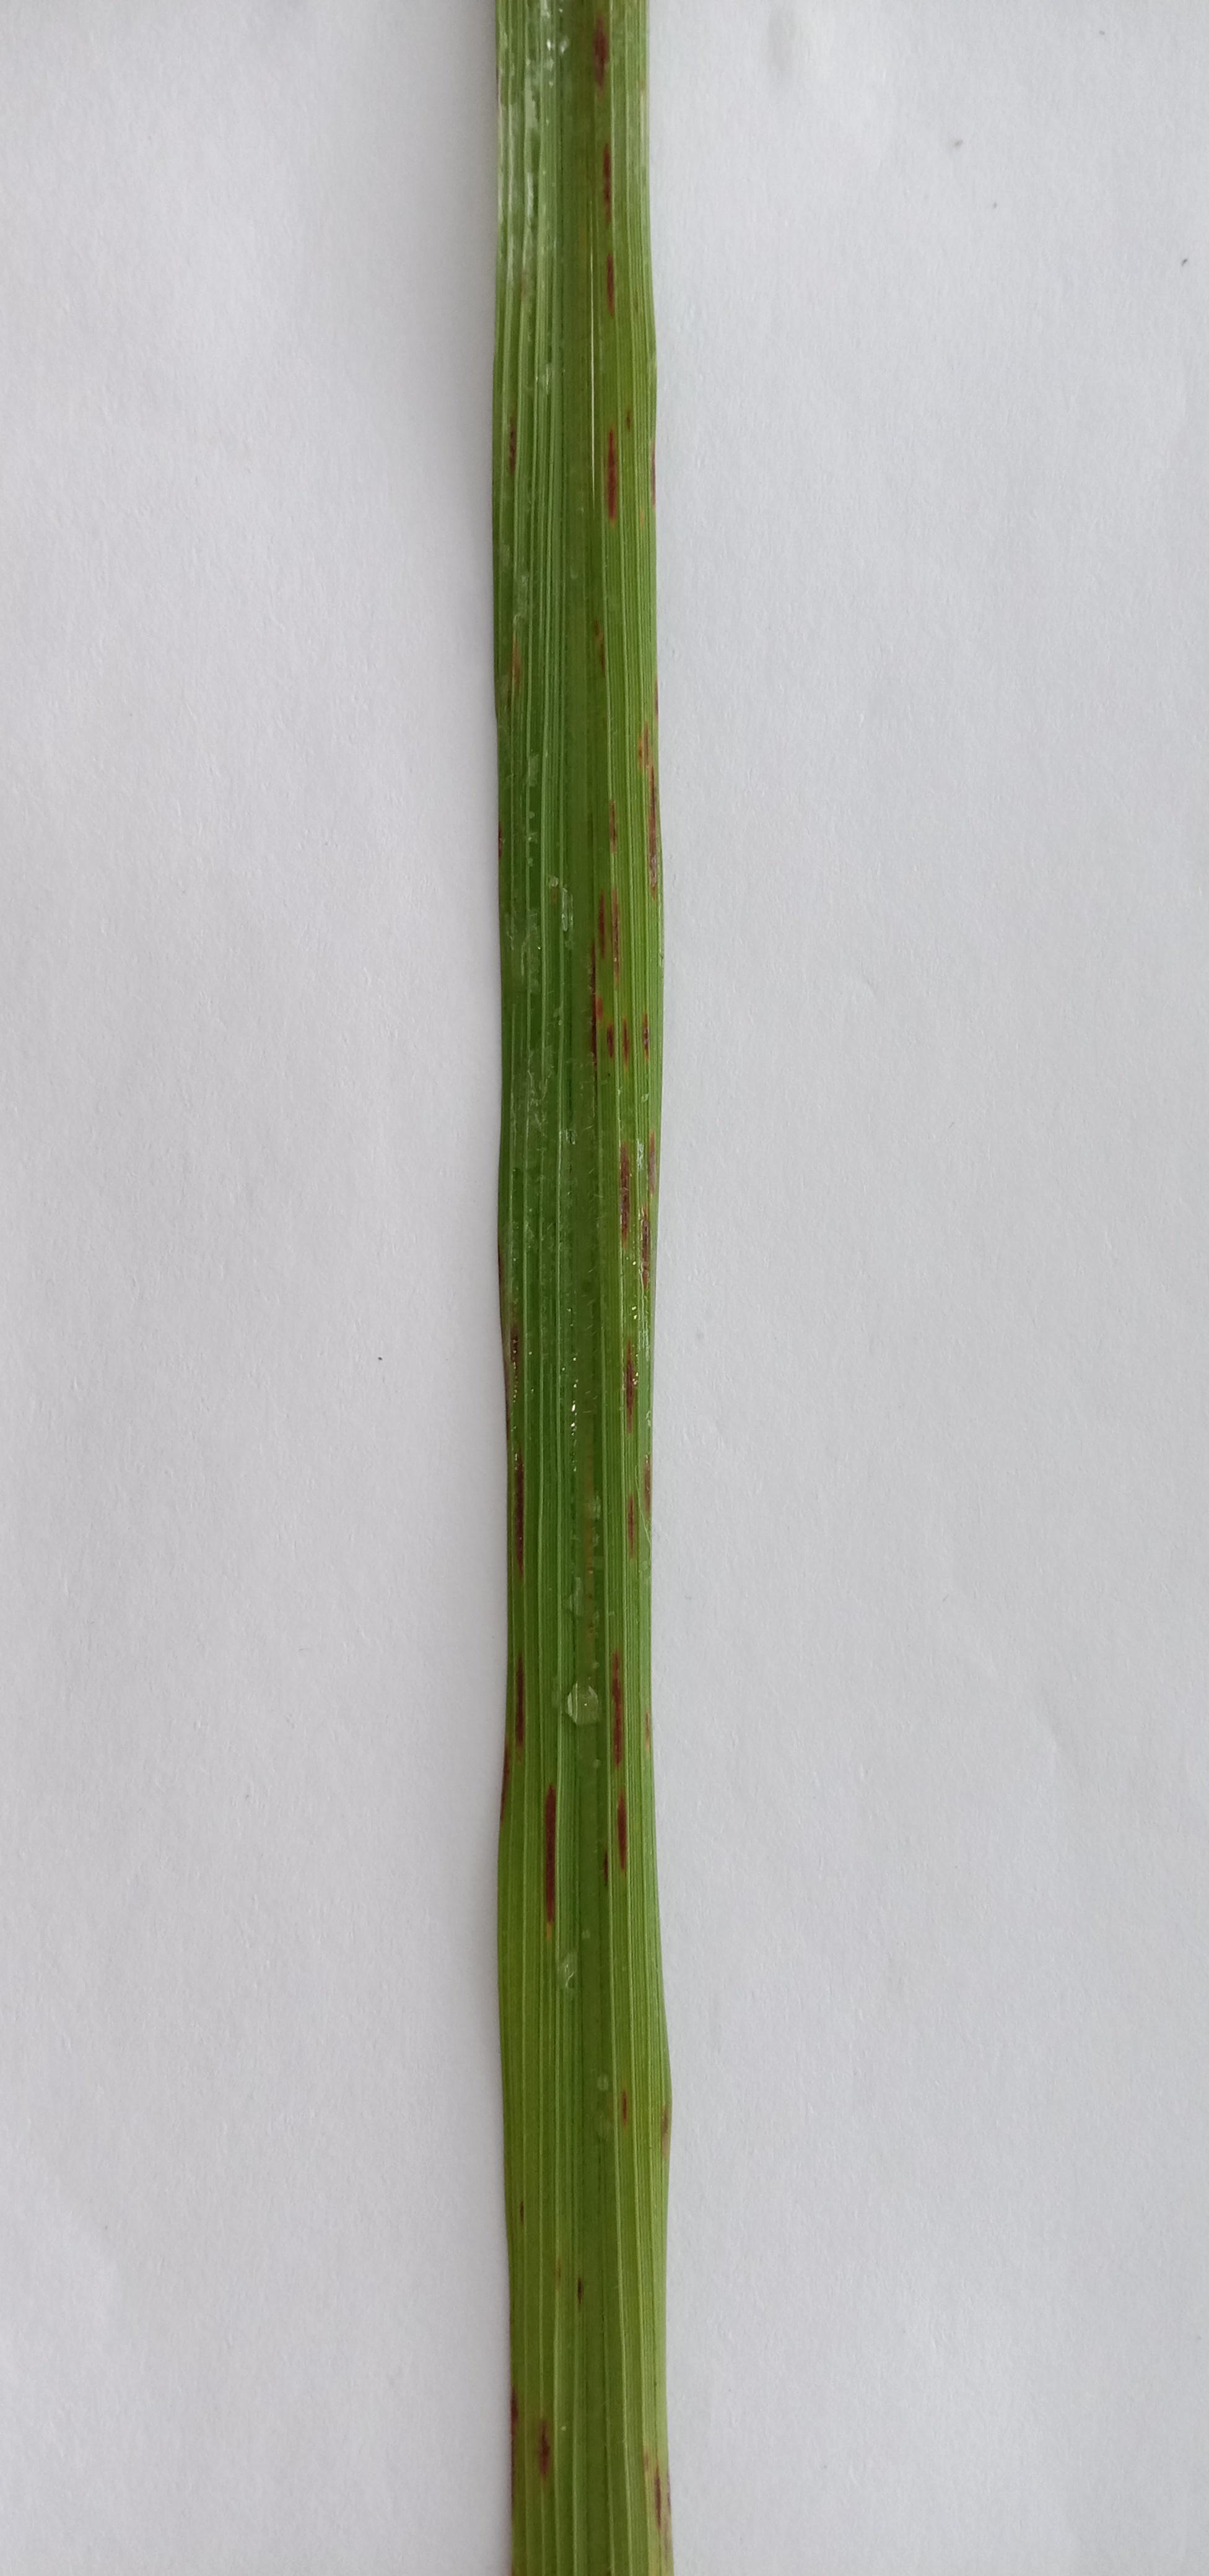
Label: Rice___Leaf_Blast